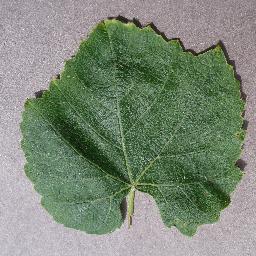
Label: Grape___healthy